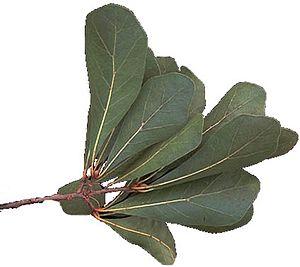
Le chêne noir, chêne d'eau ou Quercus nigra est une espèce d'arbres du sous-genre Quercus et de la section Lobatae. Cette espèce est présente dans le Sud-Est des États-Unis. Ce chêne a une courte durée de vie une taille moyenne et il faut attendre environ 20 ans pour les premières floraisons et fructifications. Il produit alors d'abondantes glandaies presque chaque année.